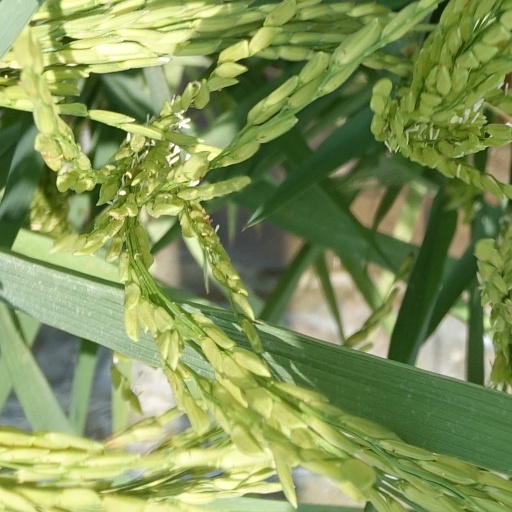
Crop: rice